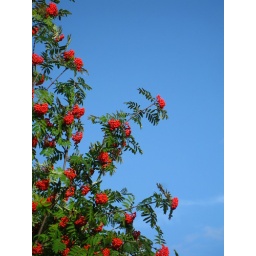
red berries against the clear blue sky